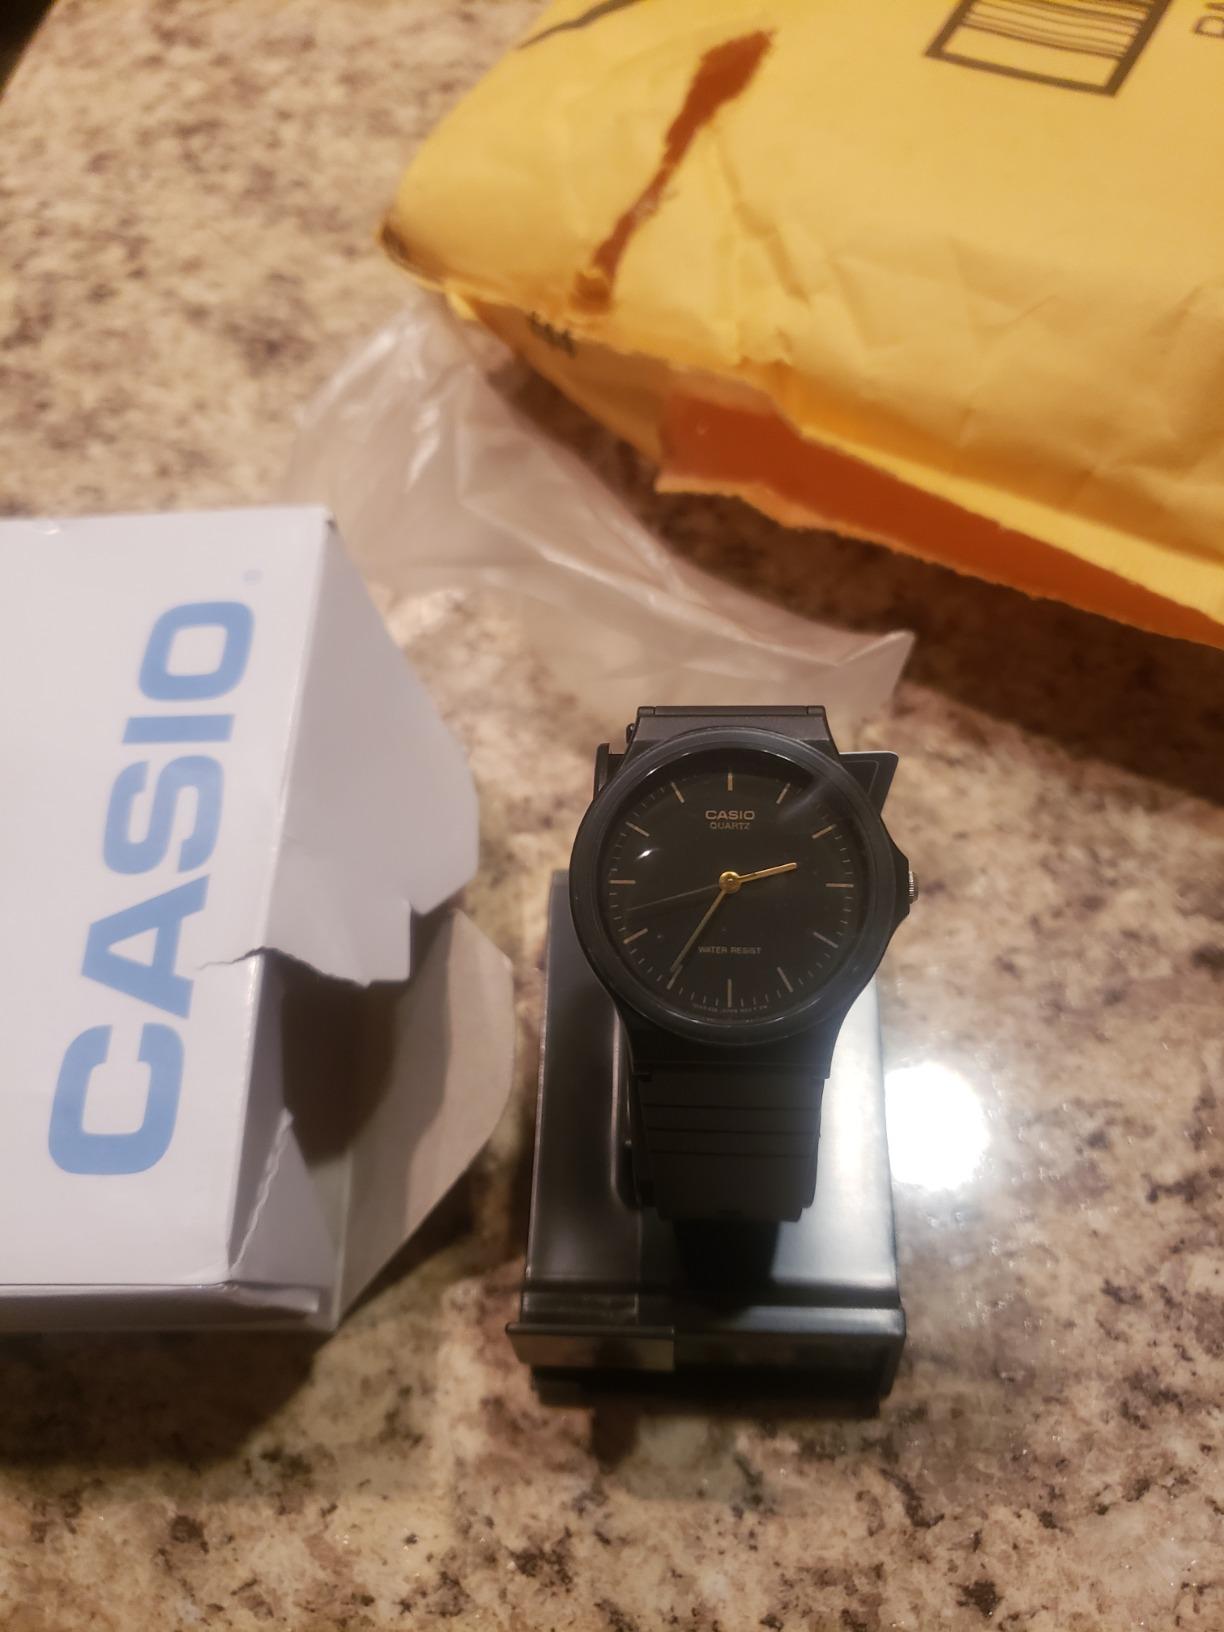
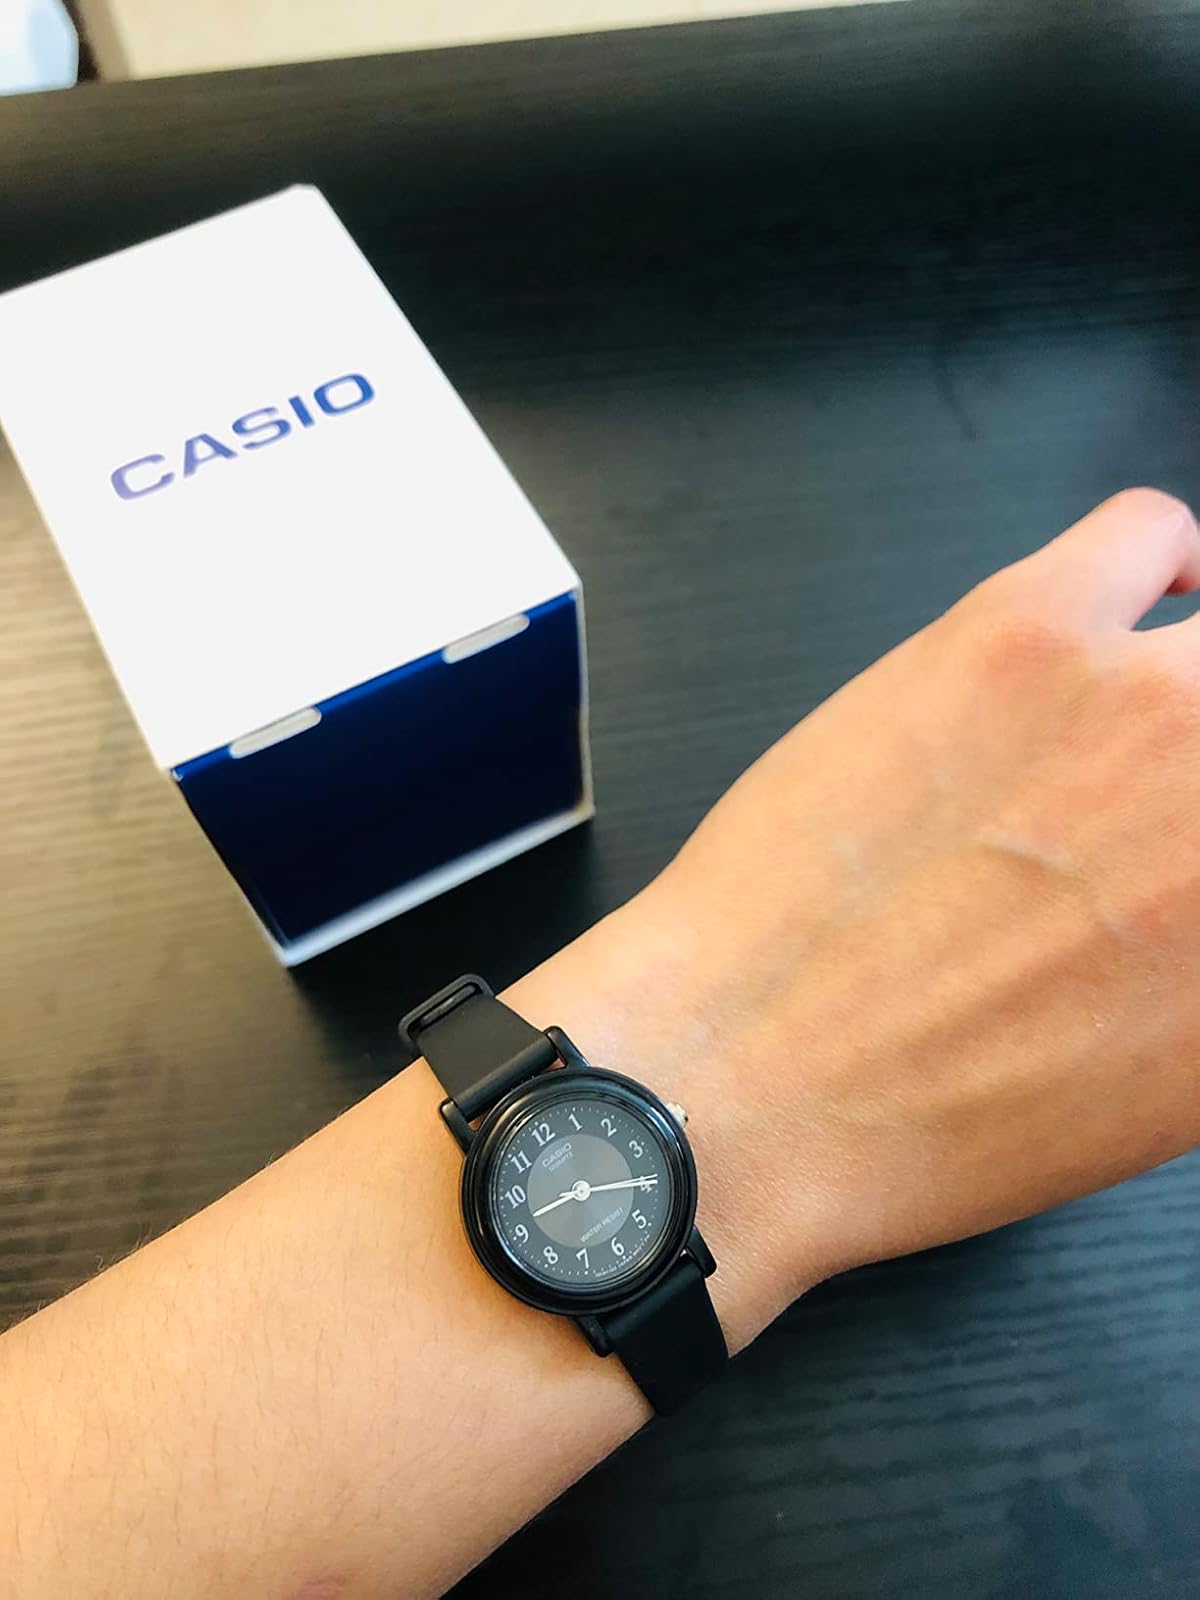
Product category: accessories_watch
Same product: no